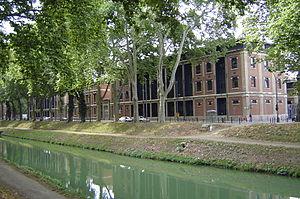
Le canal de Brienne est un canal français qui relie la Garonne avec le canal du Midi et le canal latéral à la Garonne, à Toulouse.
Toulouse, est une commune du Sud-Ouest de la France. Capitale au Vᵉ siècle du royaume wisigoth, une des capitales du royaume d'Aquitaine, capitale du comté de Toulouse fondé en 852 par Raimond Iᵉʳ et capitale historique du Languedoc, elle est aujourd'hui le chef-lieu de la région d'Occitanie, du département de la Haute-Garonne, et le siège de Toulouse Métropole. Elle était également le chef-lieu de l'ancienne région Midi-Pyrénées jusqu'à sa disparition au 1ᵉʳ janvier 2016.